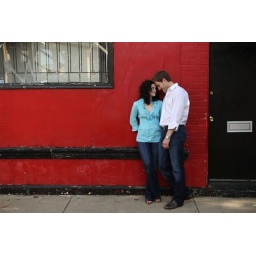
in front of red wall